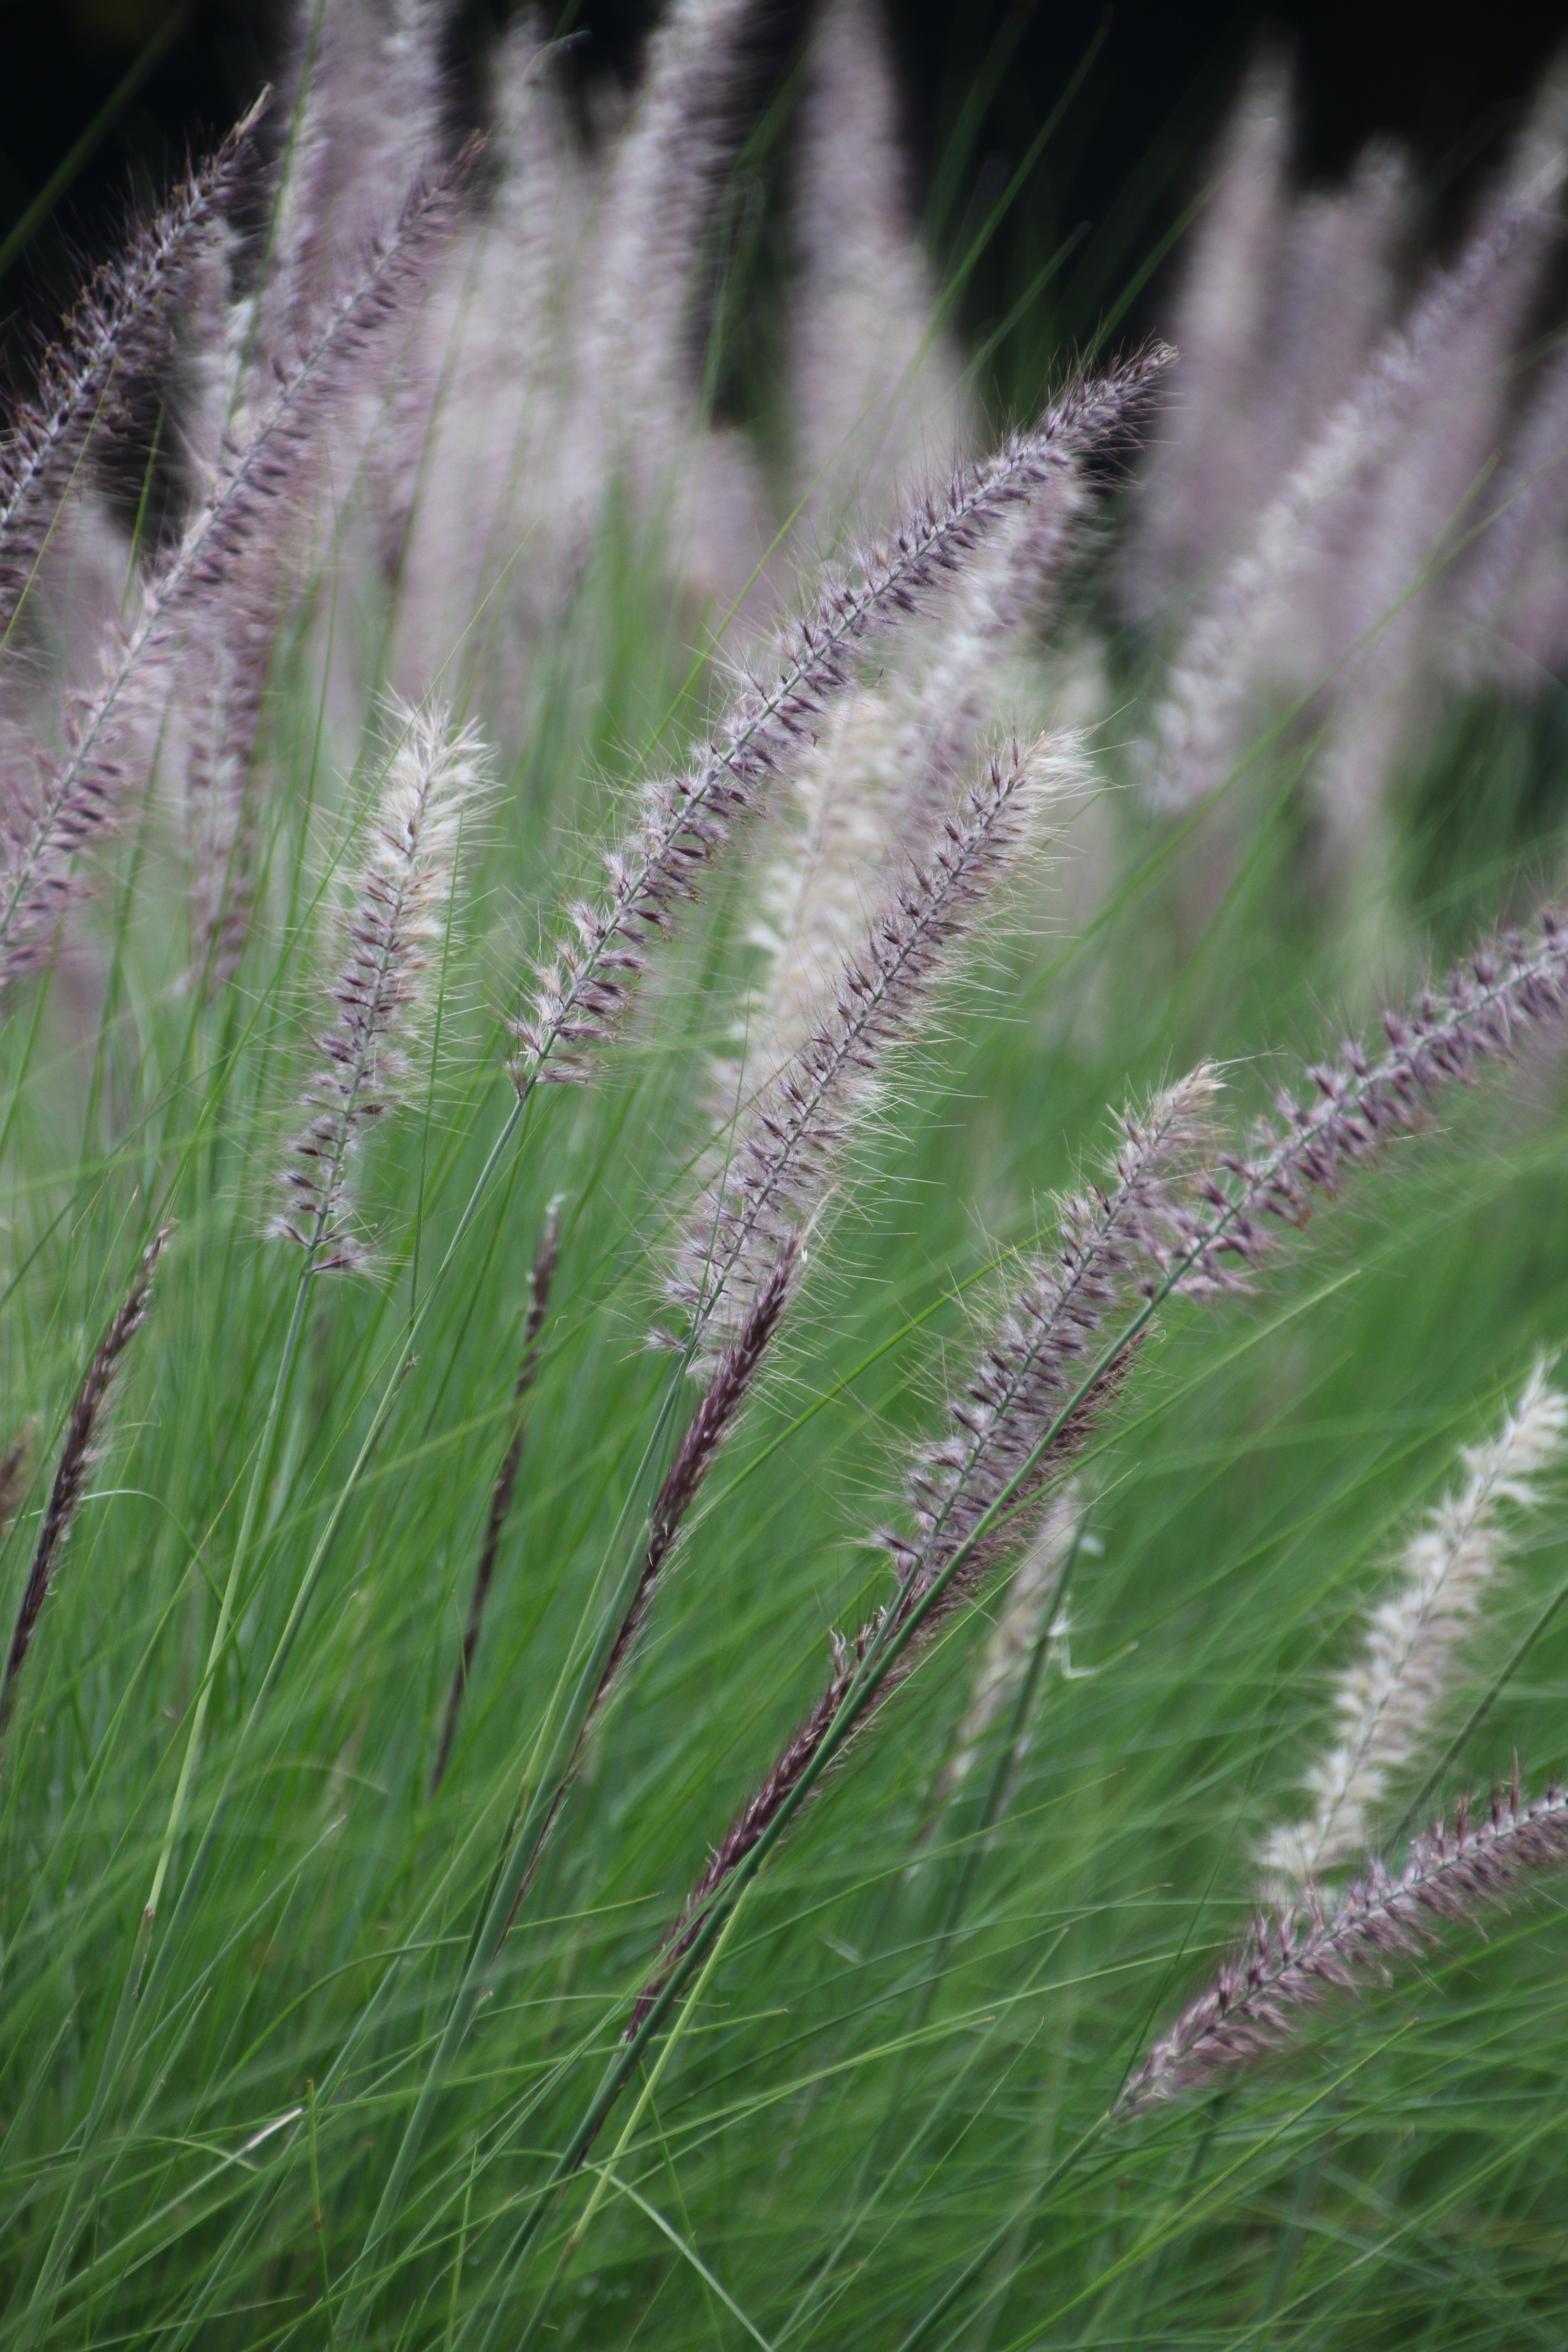
nature, grass, outdoor, plant, field, meadow, prairie, flower, fluffy, herb, botany, flora, lavender, flowering plant, grass family, plant stem, land plant, english lavender